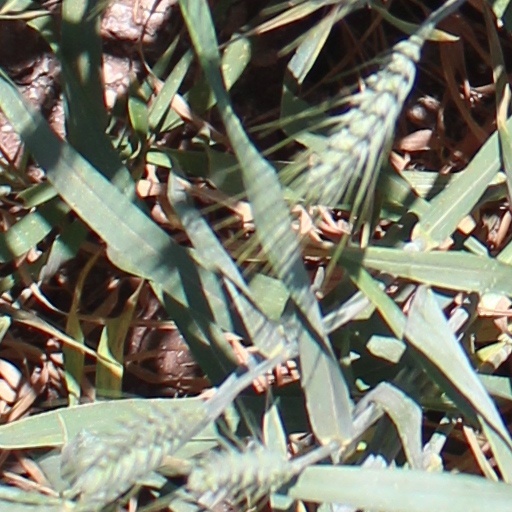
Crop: wheat